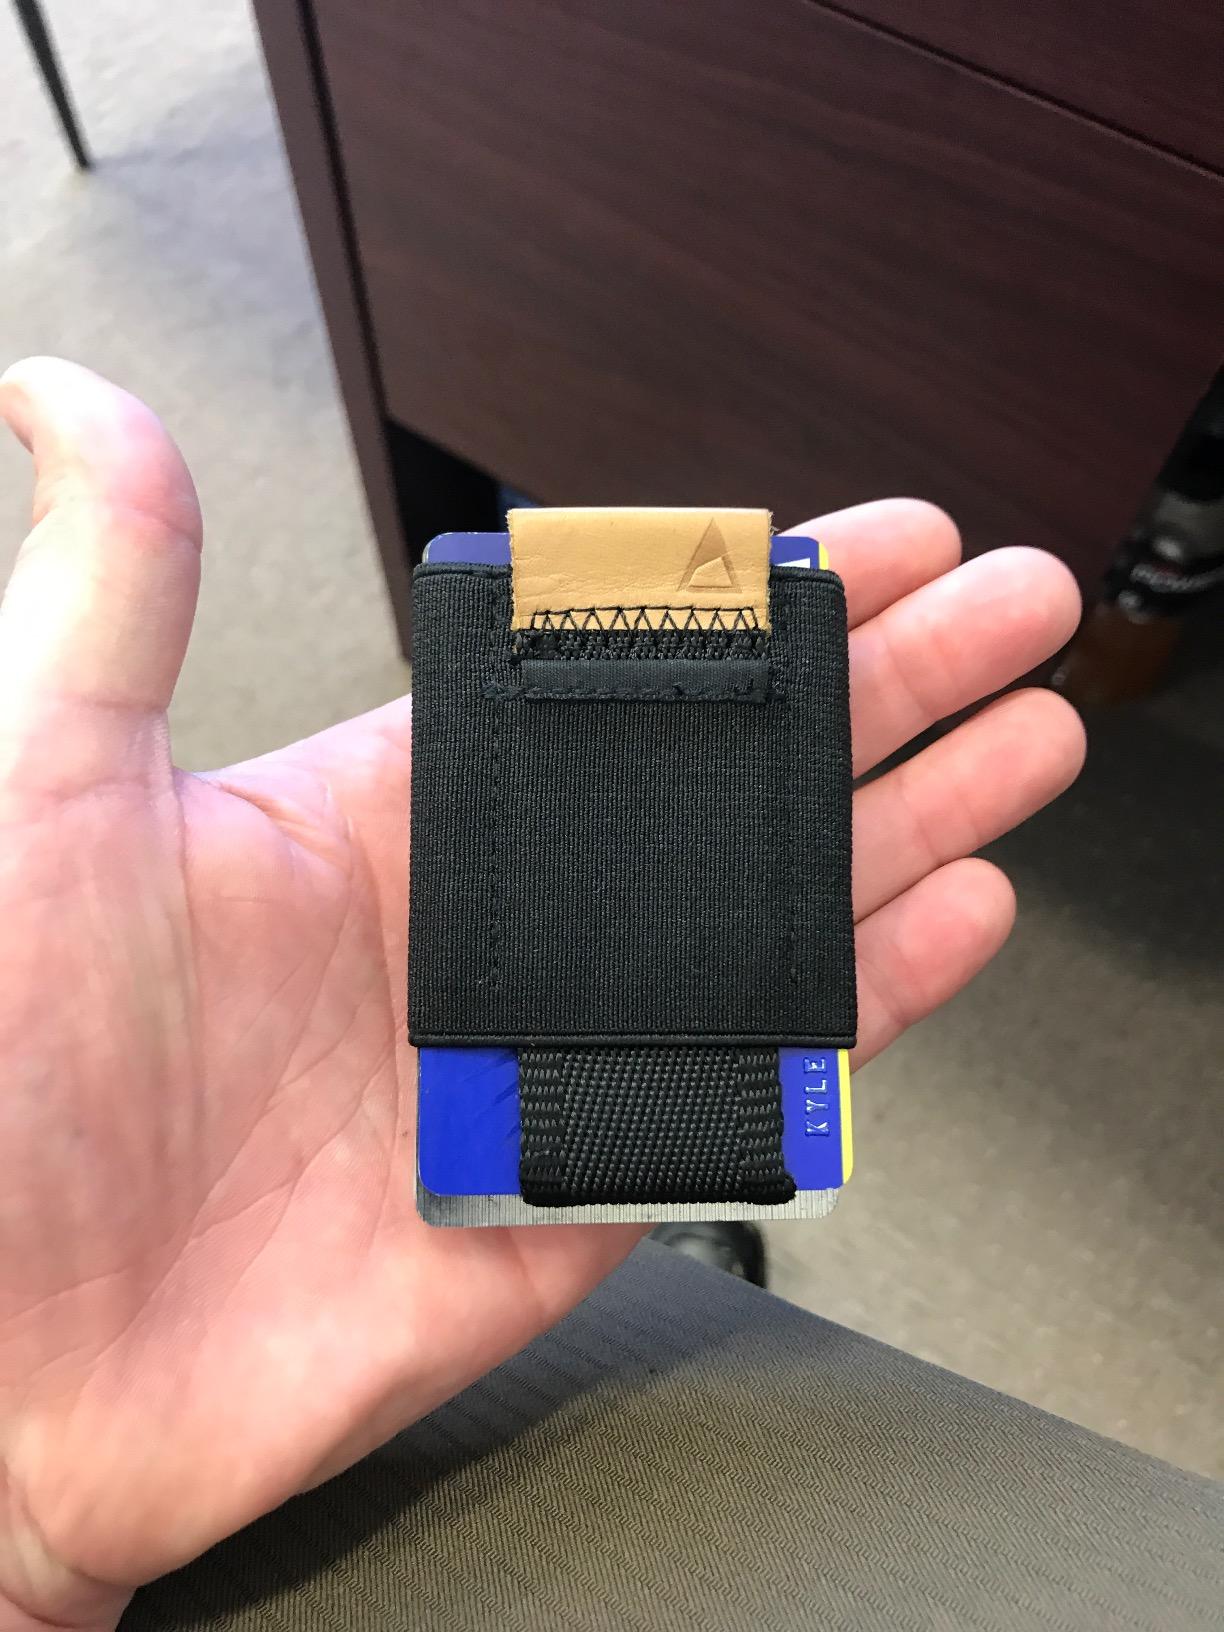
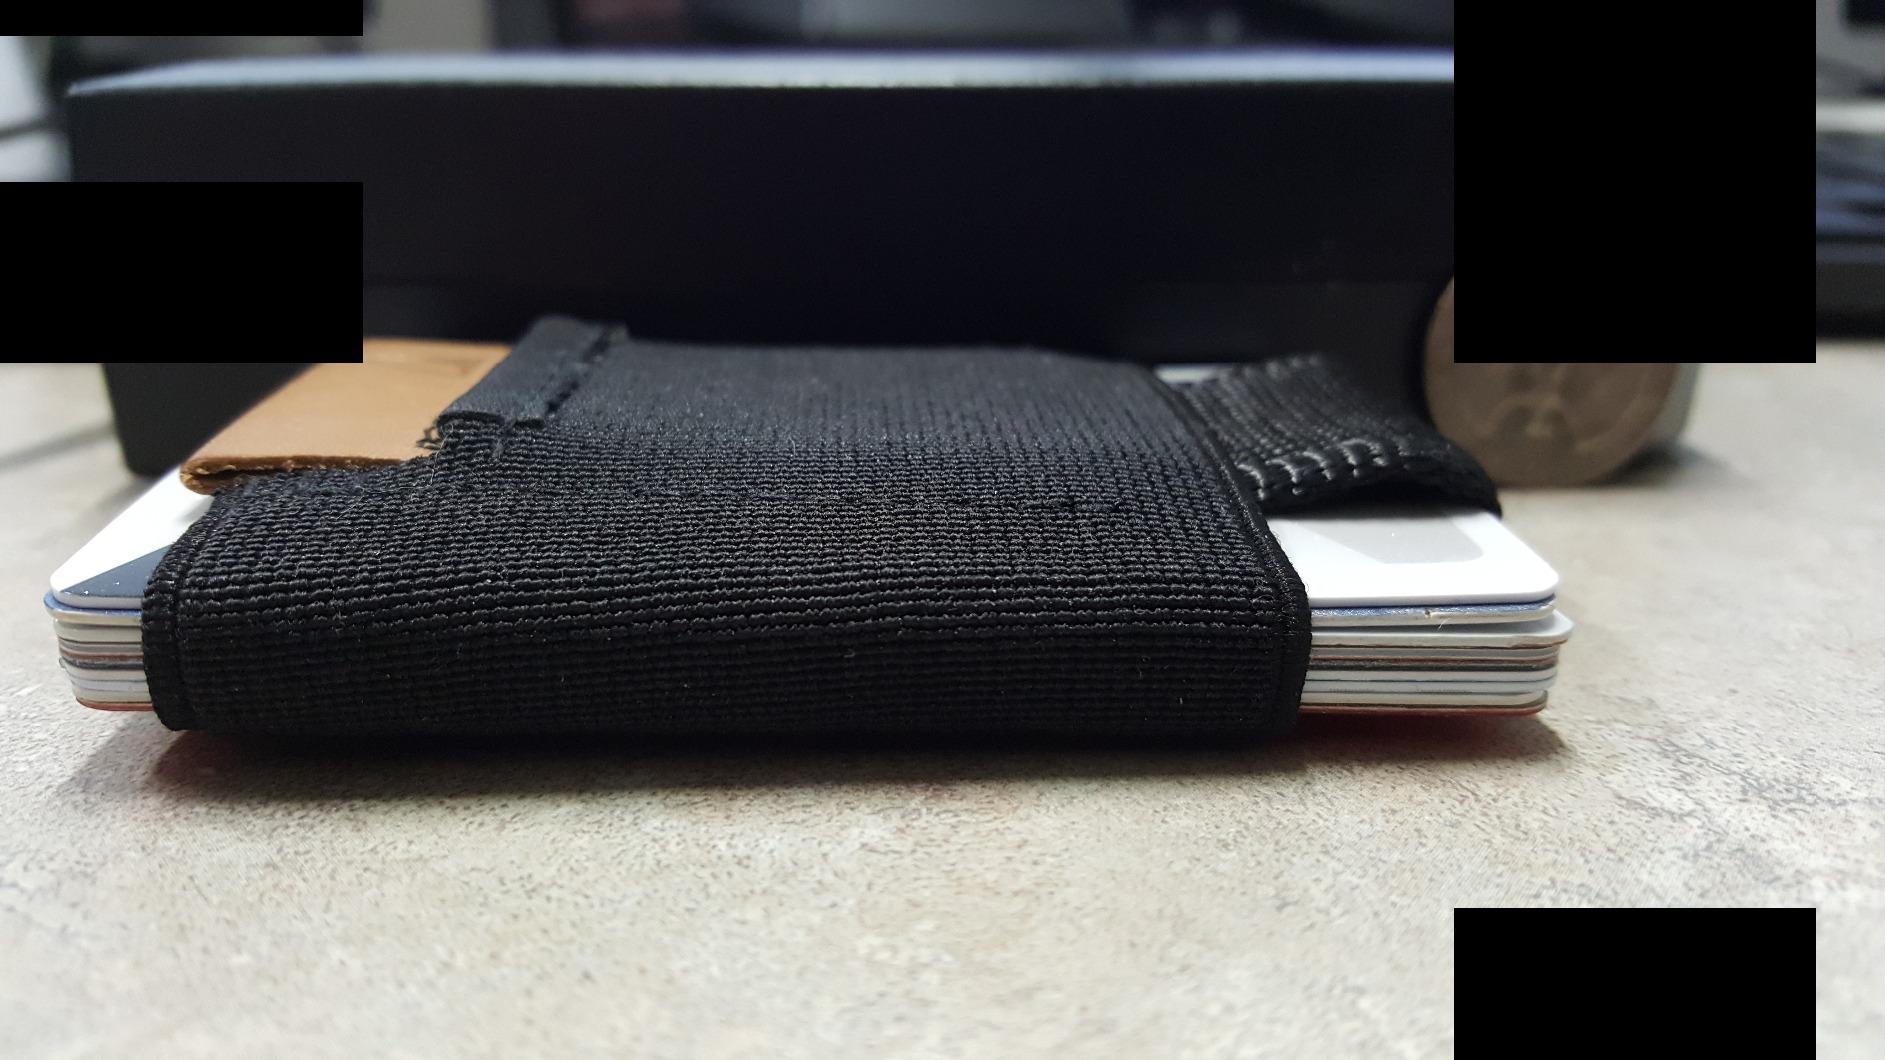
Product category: accessories_wallet
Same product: yes